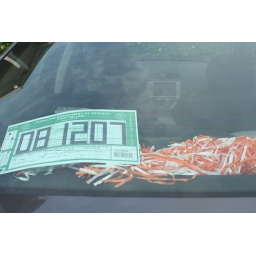
It's not our car without the orange &amp;amp; white pompoms in the back. :P